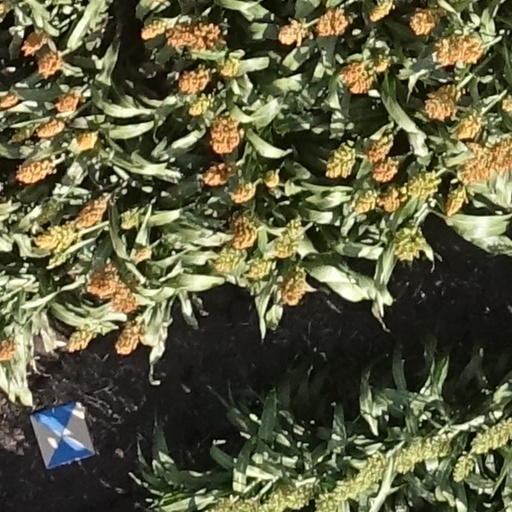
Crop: sorghum